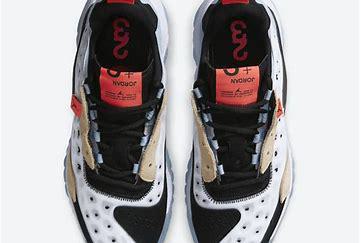
Brand: Jordan
Model: Delta 2